Henrik Schärfe

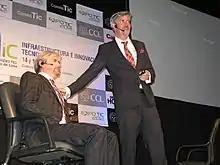
Geminoid-DK and Schärfe in 2012

Henrik Schärfe (born 1968) is a Danish former professor at Aalborg University, where he directed the Center for Computer-mediated Epistemology within the